Aaron Paul

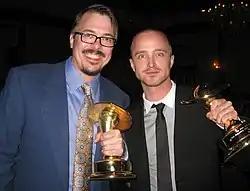
Paul and Vince Gilligan at the 2010 Saturn Awards

In 1996, Paul went to Los Angeles for the International Modeling and Talent Association competition. He won runner-up and signed with a manager. He starred in the music videos for Korn's song "Thoughtless" and Everlast's song "White Trash Beautiful". He was also featured in television commercials for Juicy Fruit, Corn Pops, and Vanilla Coke. He appeared in the films "Whatever It Takes" (2000), "Help! I'm a Fish" (2001), "K-PAX" (2001), "National Lampoon's Van Wilder" (2002), "Bad Girls From Valley High" (2005), "Choking Man" (2006), "" (2006), "The Last House on the Left" (2009), and "Need for Speed" (2014). He starred as "Weird Al" Yankovic in the Funny or Die short "Weird: The Al Yankovic Story" (2010), and has guest starred on television shows such as "The Guardian", "", "", "ER", "Sleeper Cell", "Veronica Mars", "The X-Files", "Ghost Whisperer", "Criminal Minds", and "Bones".